Irish Americans

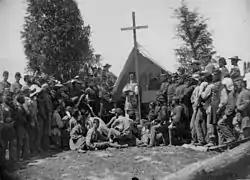
Officers and men of the Irish-Catholic 69th New York Volunteer Regiment attend church services at Fort Corcoran in 1861.

Jesuits established a network of colleges in major cities, including Boston College, Fordham University in New York, and Georgetown University in Washington, D.C. Fordham was founded in 1841 and attracted students from other regions of the United States, and even South America and the Caribbean. At first exclusively a liberal arts institution, it built a science building in 1886, lending more legitimacy to science in the curriculum there. In addition, a three-year Bachelor of Science degree was created. Boston College, by contrast, was established over twenty years later in 1863 to appeal to urban Irish Roman Catholics. It offered a rather limited intellectual curriculum, however, with the priests at Boston College prioritizing spiritual and sacramental activities over intellectual pursuits. One consequence was that Harvard Law School would not admit Boston College graduates to its law school. Modern Jesuit leadership in American academia was not to become their hallmark across all institutions until the 20th century.